Thurisind

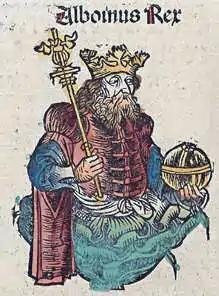
A tinted woodcut from the "Nuremberg Chronicle", of Alboin, the slayer of Thurisind's son Turismod

The two-year truce was now close to expiry and the Lombards asked the Byzantines to respect the alliance which had been established between them. The Emperor found an excuse to break the new alliance with the Gepids by claiming they had again ferried Slav raiders. He put together an army with renowned commanders in its ranks such as Germanus' sons Justin and Justinian, Aratius, the Herulian Suartuas, and Amalafrid, brother-in-law of Audoin. A revolt that erupted in Ulpiana diverted the bulk of the army; only a force under Amalafrid reached the battlefield.